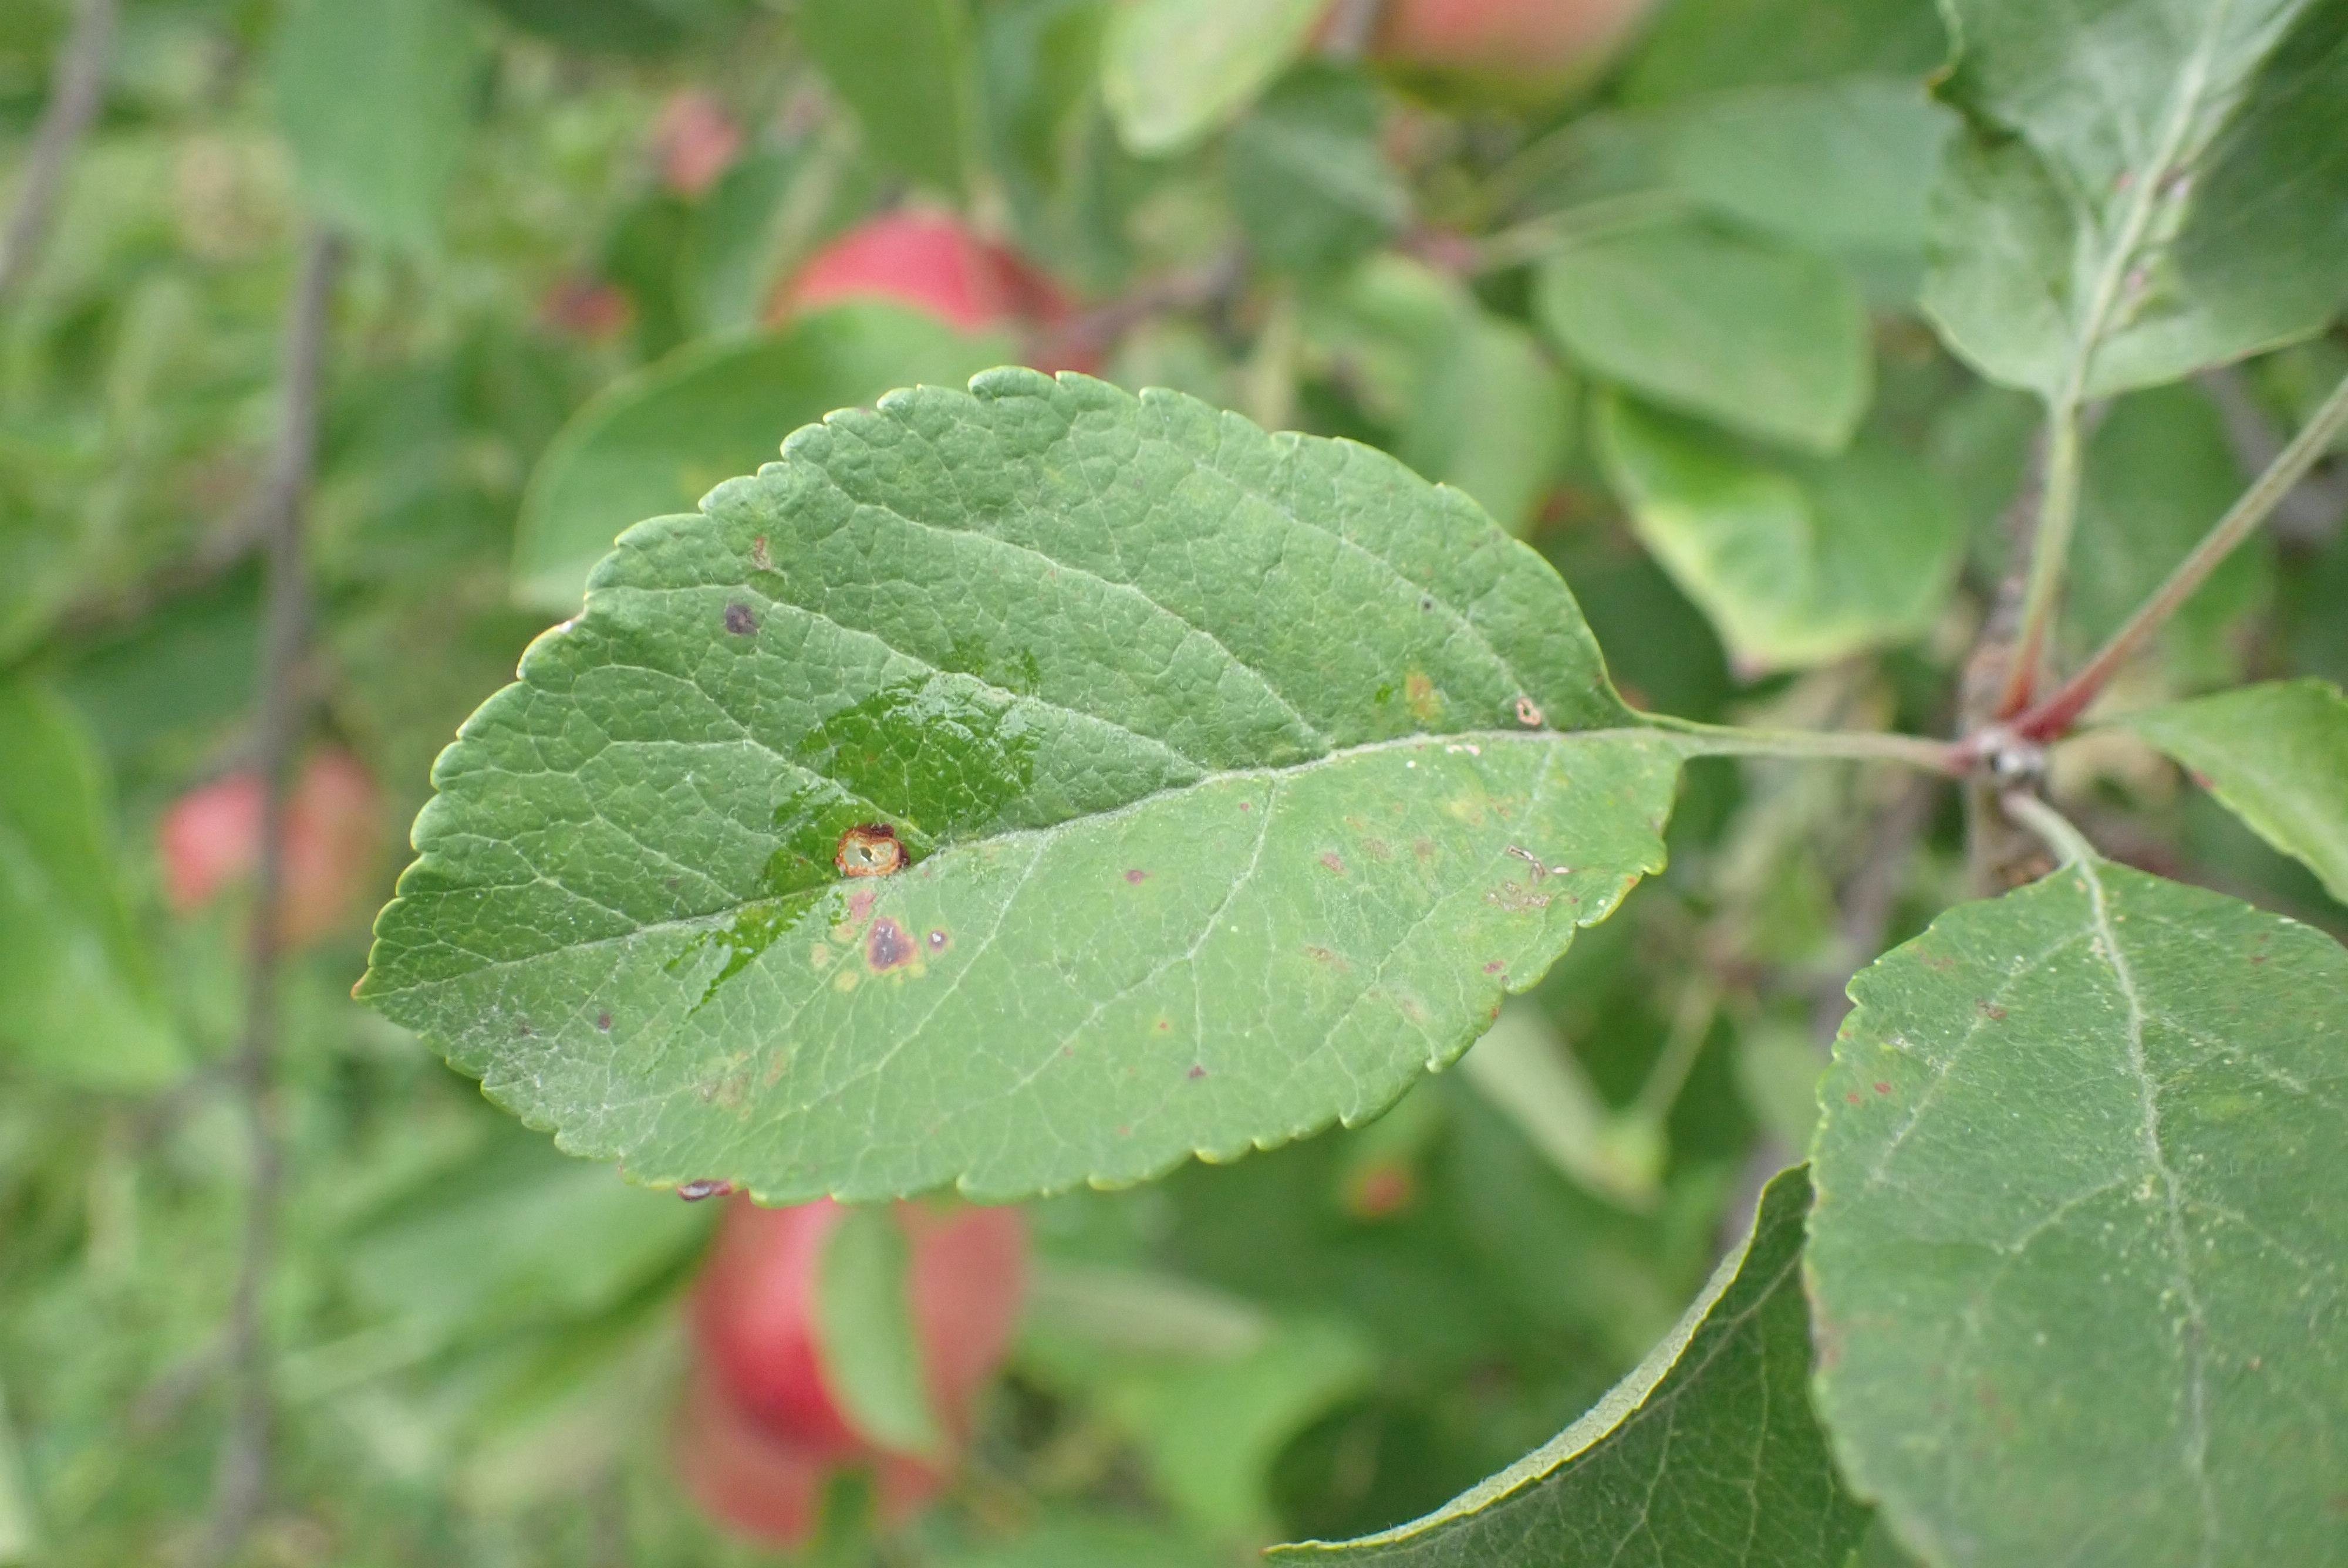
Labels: complex